Talbot Tagora

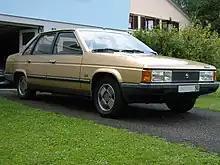
The Tagora SX was the line-up's flagship, featuring the 2.6-litre engine and alloy wheels.

Chrysler Corporation approved the development of the model on the assumption that Chrysler Europe would sell 60,000 C9 models per year, which translated into a projected 5 percent share of the executive car market. This estimate seemed achievable because Chrysler had a 7 percent market share in Europe overall. The projected sales would have covered the car's tooling costs, with the development costs accounted for separately, as part of an independent annual budget.